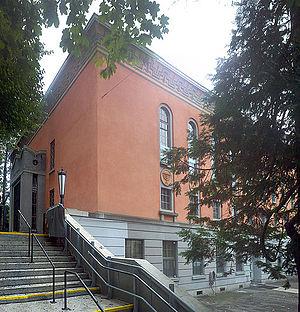
Synague Zurich